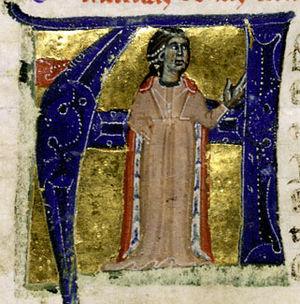
L'histoire de la littérature provençale fait partie de la littérature occitane et comprend l'ensemble des œuvres écrites en langue d'oc par des auteurs liés à la Provence ou employant le provençal.